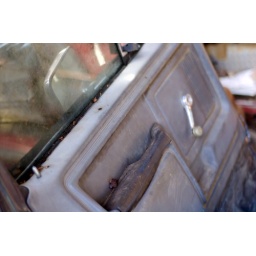
A car door (sans car) found in an old barn.